DJ Champion

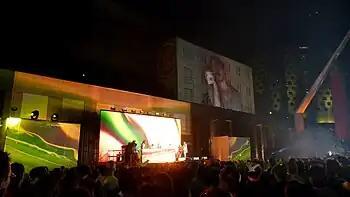
DJ Champion performing in 2009

Maxime Morin (born c. 1969), is a Montreal-based Canadian multi-instrumentalist, better known for his work in electronic music under the name DJ Champion, or simply Champion.